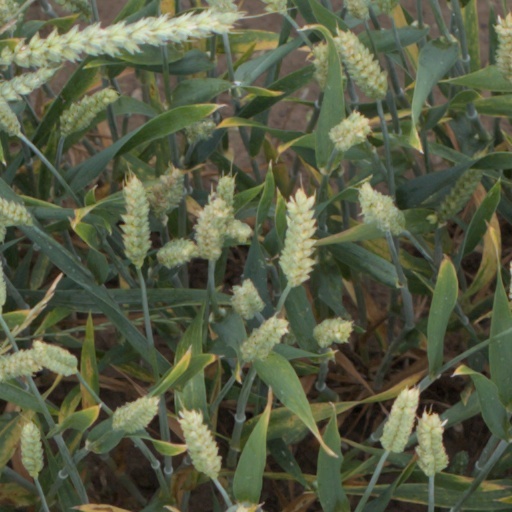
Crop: wheat